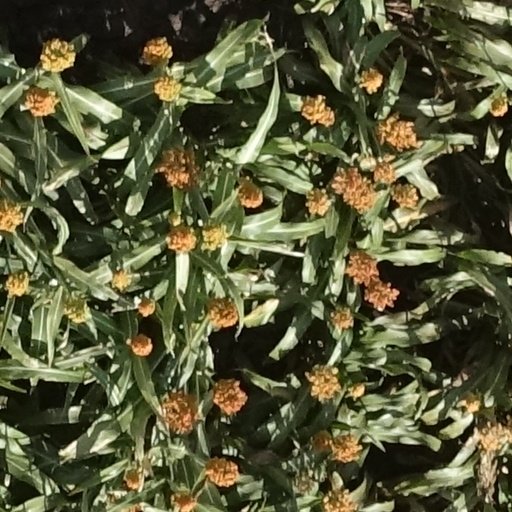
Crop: sorghum